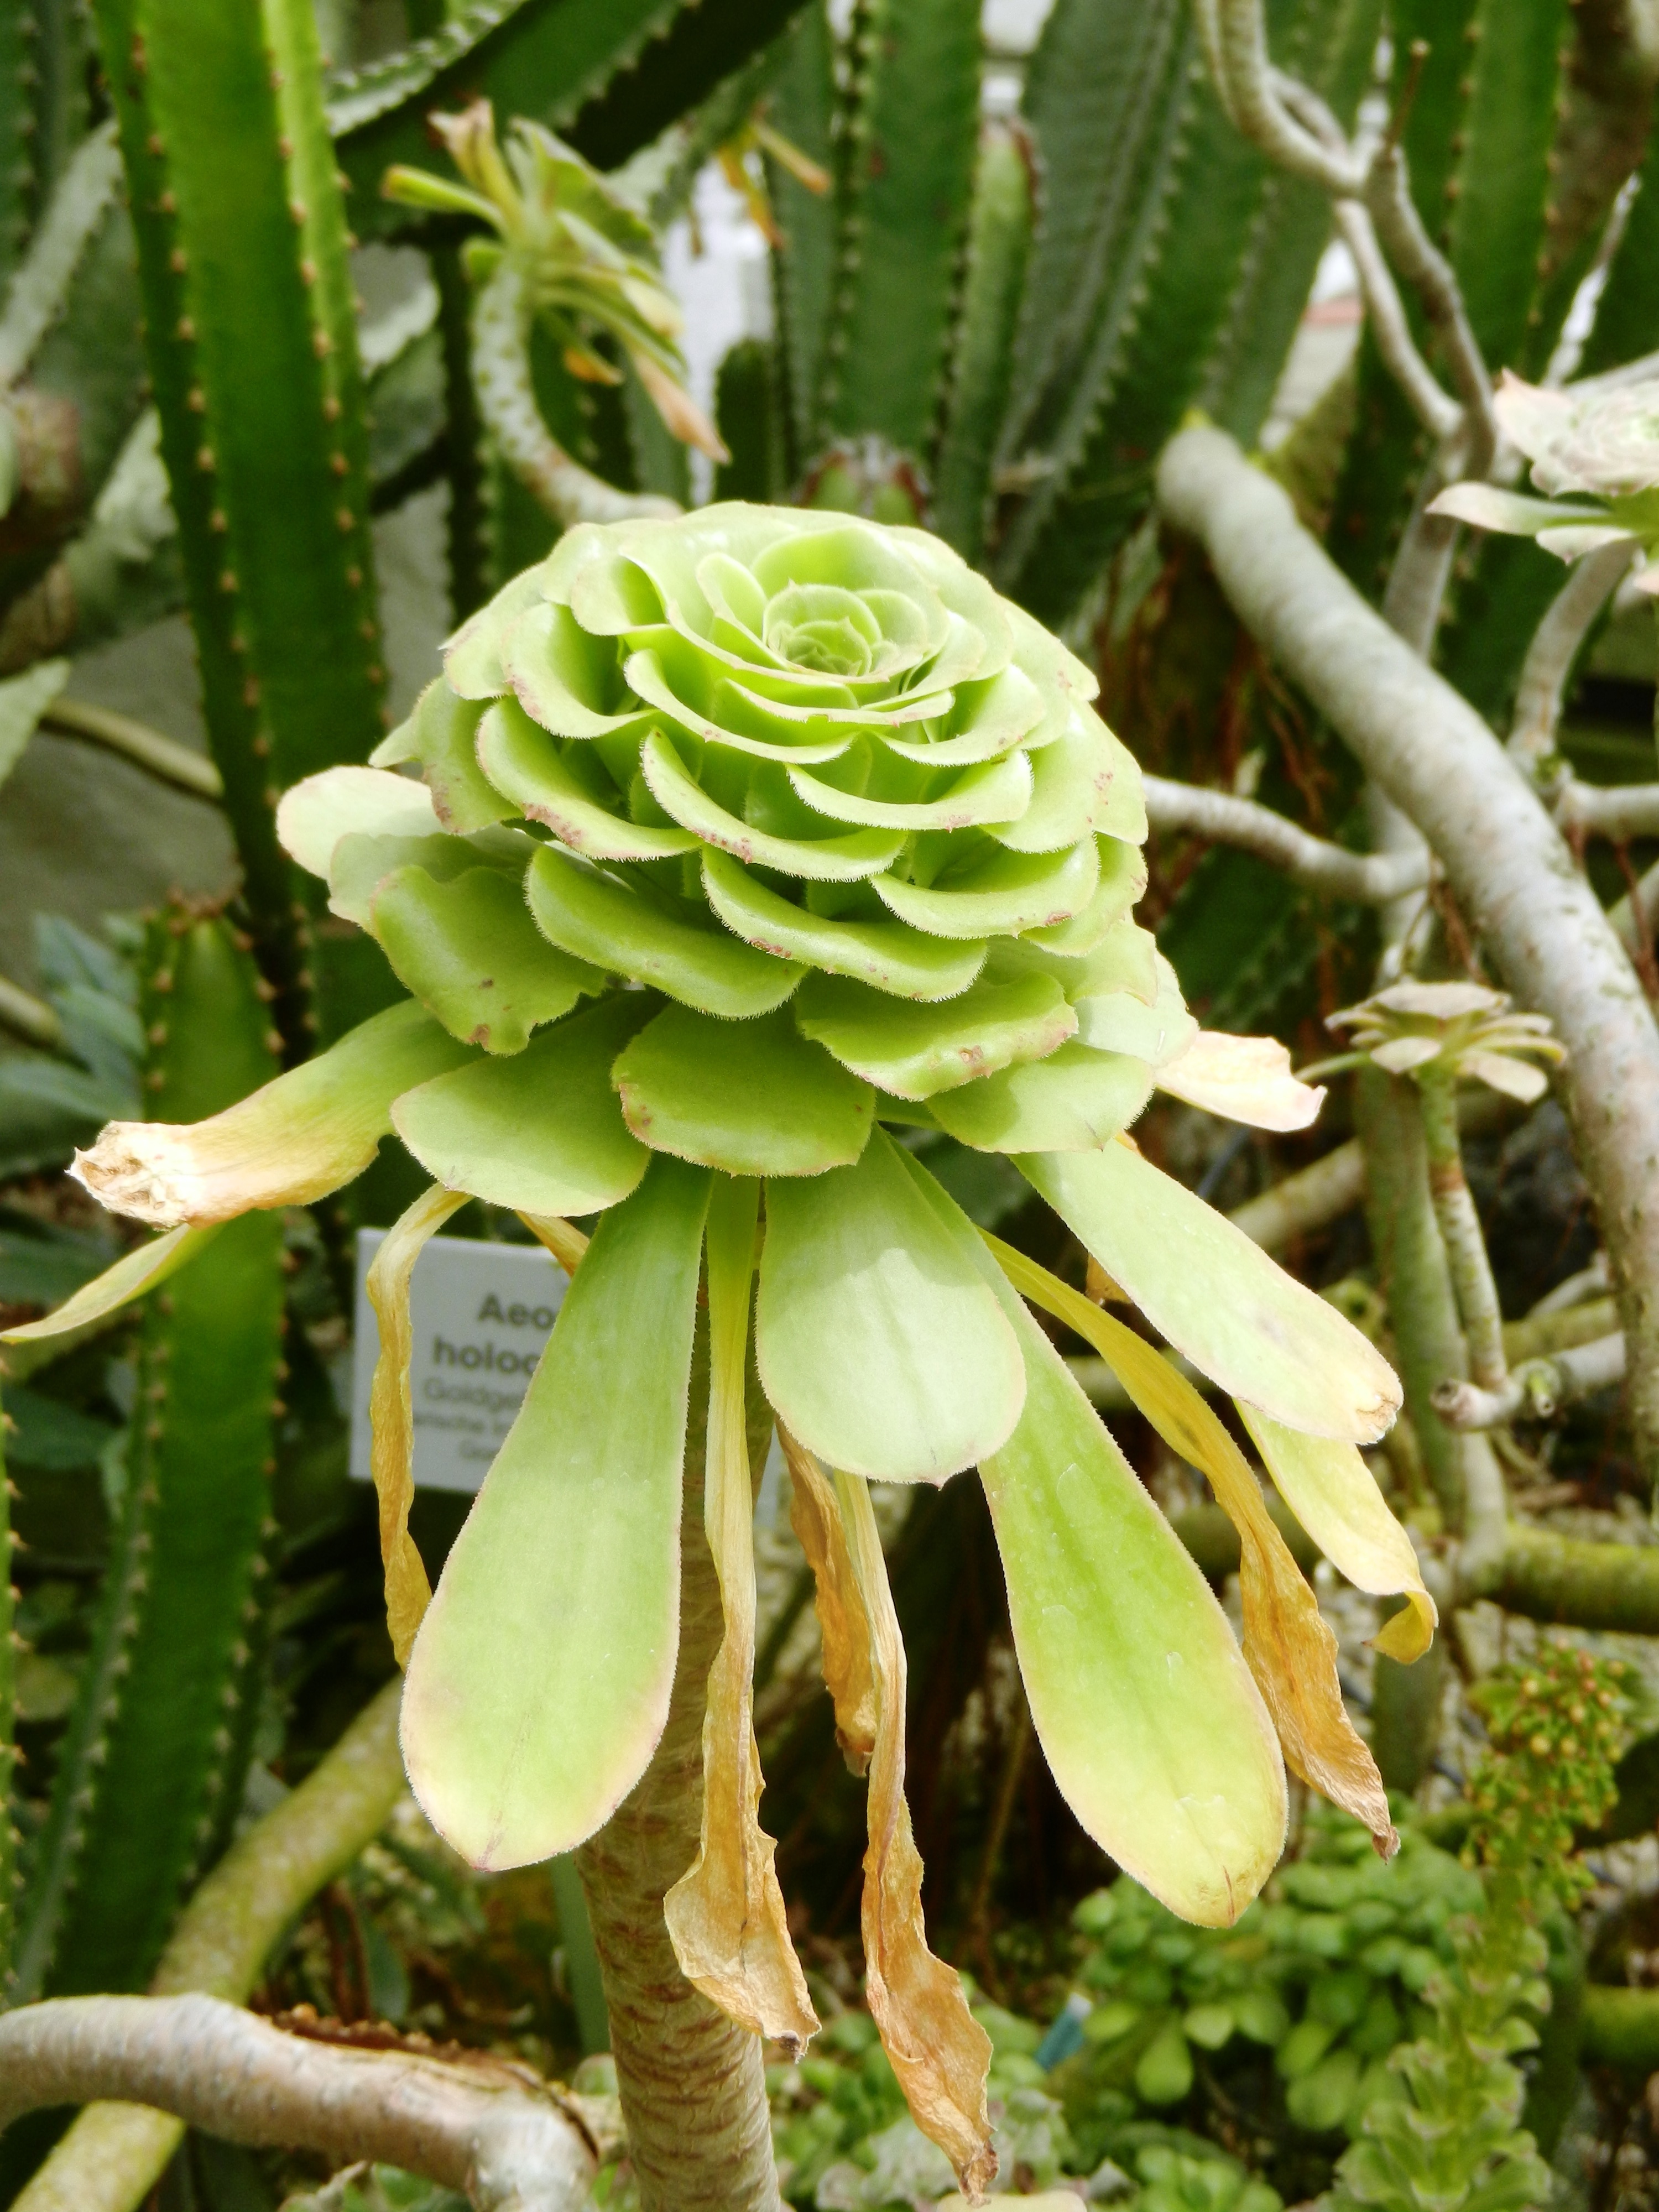
landscape, nature, cactus, plant, desert, flower, bloom, step, foliage, green, produce, botany, flora, plants, needles, spikes, stinging, drought, flowering plant, ciep olubne plants, stabbing, land plant